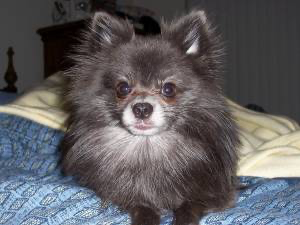
Animal: dog
Breed: pomeranian